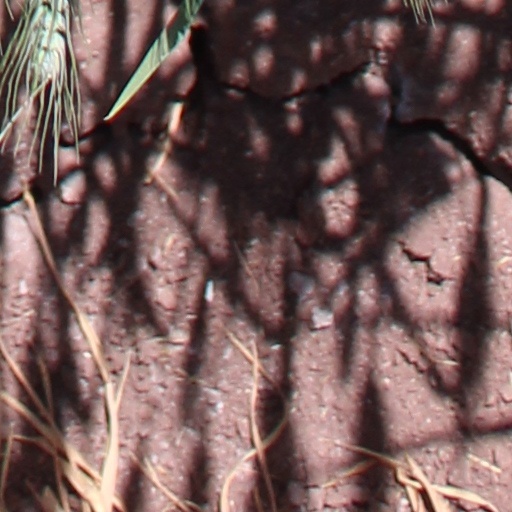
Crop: wheat